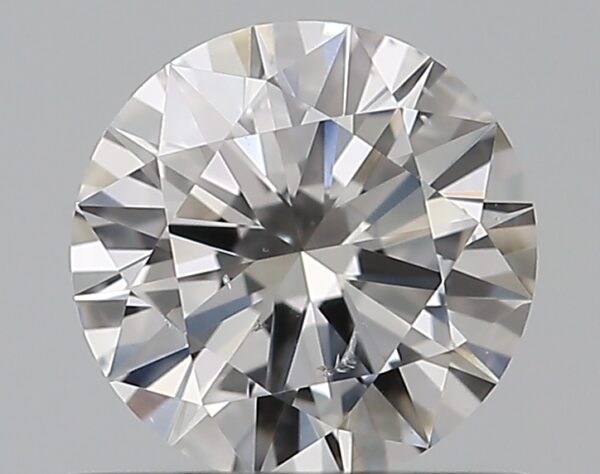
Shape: round
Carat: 0.5
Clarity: SI1
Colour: E
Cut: EX
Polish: EX
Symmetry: EX
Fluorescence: N
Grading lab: GIA
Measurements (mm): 5.18 x 5.22 x 3.06